Georges Clemenceau

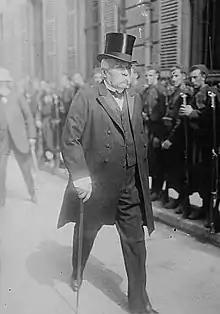
Clemenceau as prime minister of France

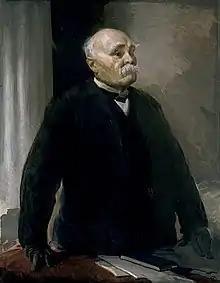
Clemenceau by Cecilia Beaux (1920)

In 1880, Clemenceau started his newspaper, "La Justice", which became the principal organ of Parisian Radicalism. From this time, throughout the presidency of Jules Grévy (1879–1887), he became widely known as a political critic and destroyer of ministries ("le Tombeur de ministères") who avoided taking office himself. Leading the far left in the Chamber of Deputies, he was an active opponent of the colonial policy of Prime Minister Jules Ferry, which he opposed on moral grounds and also as a form of diversion from the more important goal of "Revenge against Germany" for the annexation of Alsace and Lorraine after the Franco-Prussian War. In 1885, his criticism of the conduct of the Sino-French War contributed strongly to the fall of the Ferry cabinet that year.